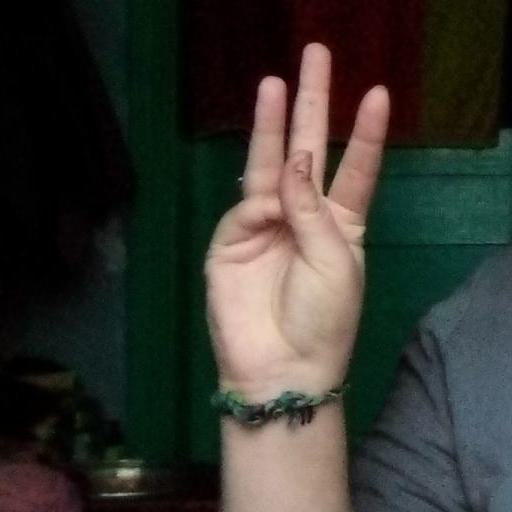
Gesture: three